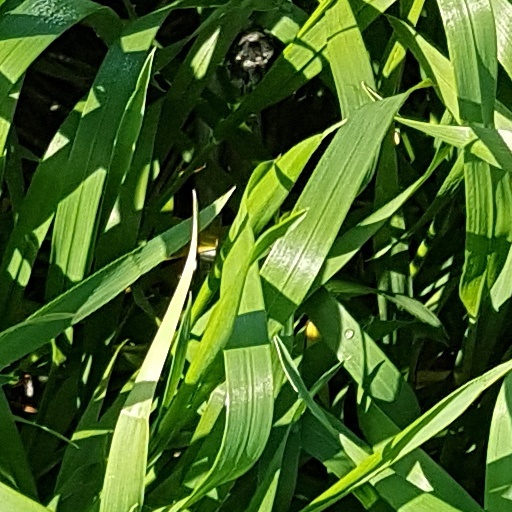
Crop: wheat